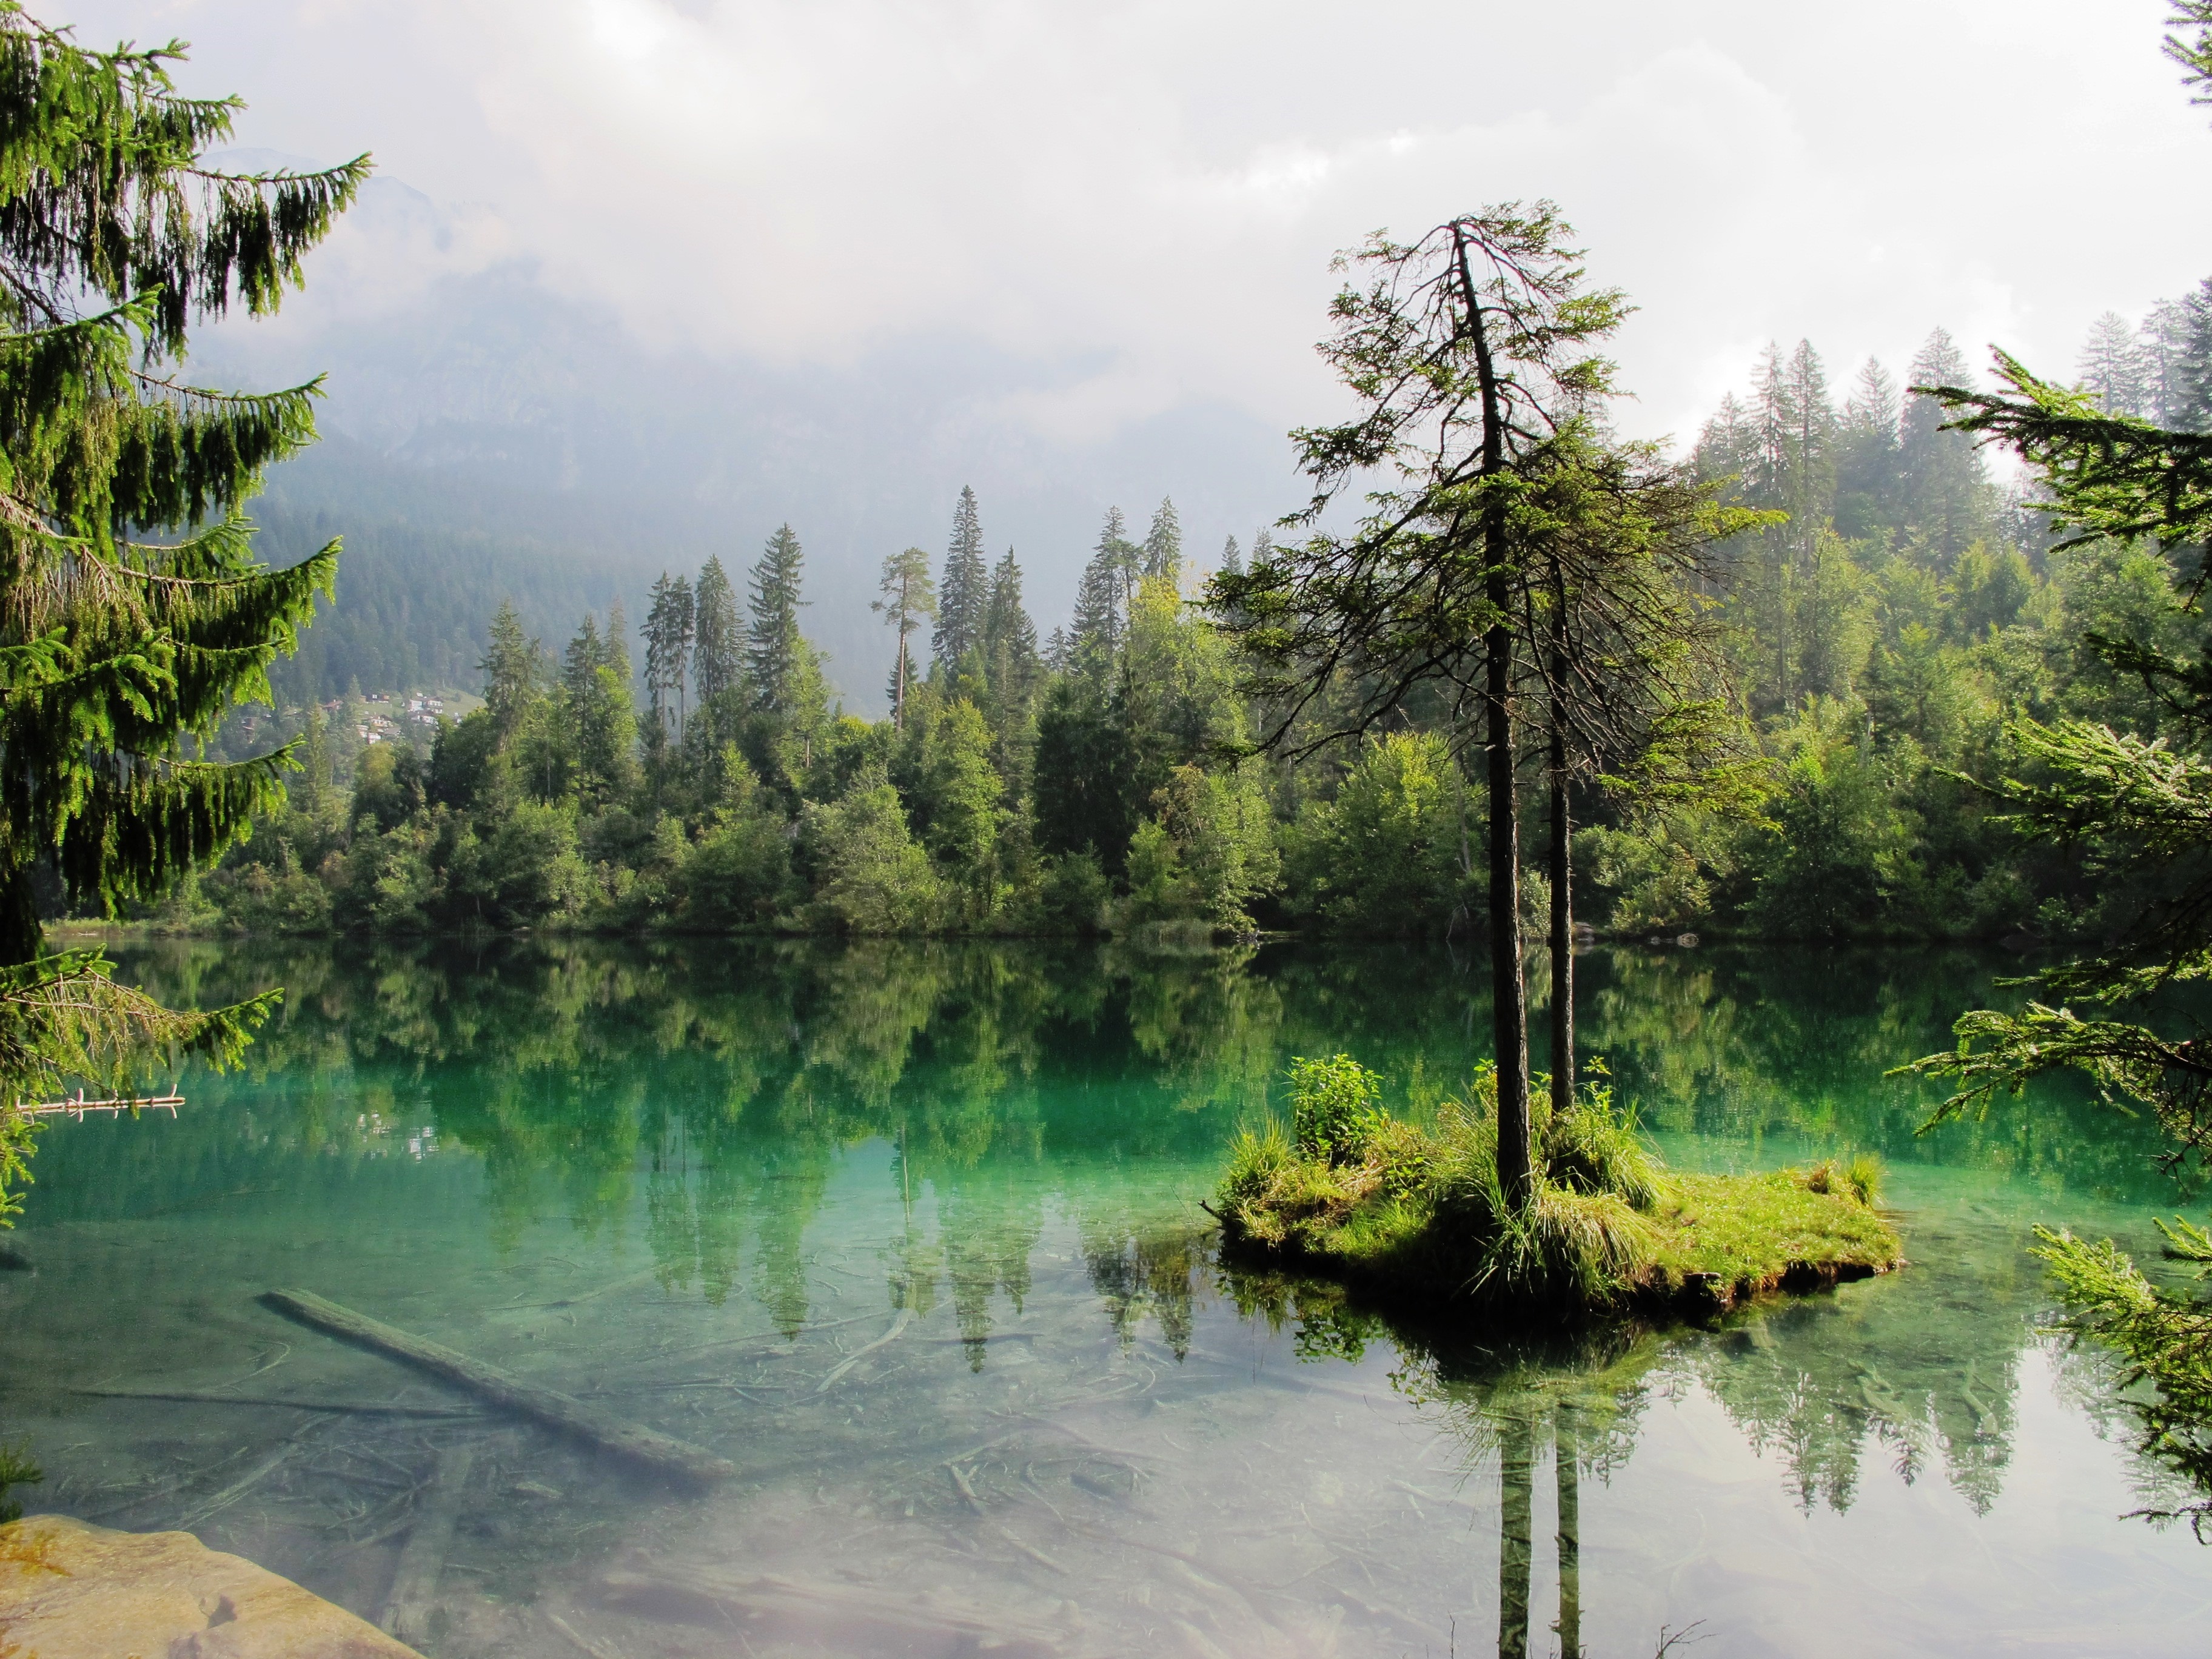
landscape, tree, water, nature, forest, swamp, wilderness, mountain, sky, lake, river, moss, pond, idyllic, reflection, jungle, island, fir, national park, bank, vegetation, rainforest, wetland, bog, mood, ecosystem, watercourse, mirroring, natural lake, tarn, nature reserve, hill station, biome, old growth forest, computer wallpaper, temperate coniferous forest, bayou, water resources, spruce fir forest, lake cresta, tropical and subtropical coniferous forests, mount scenery